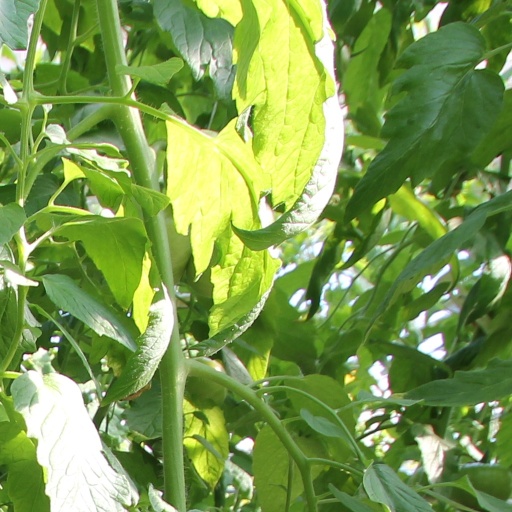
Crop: tomato